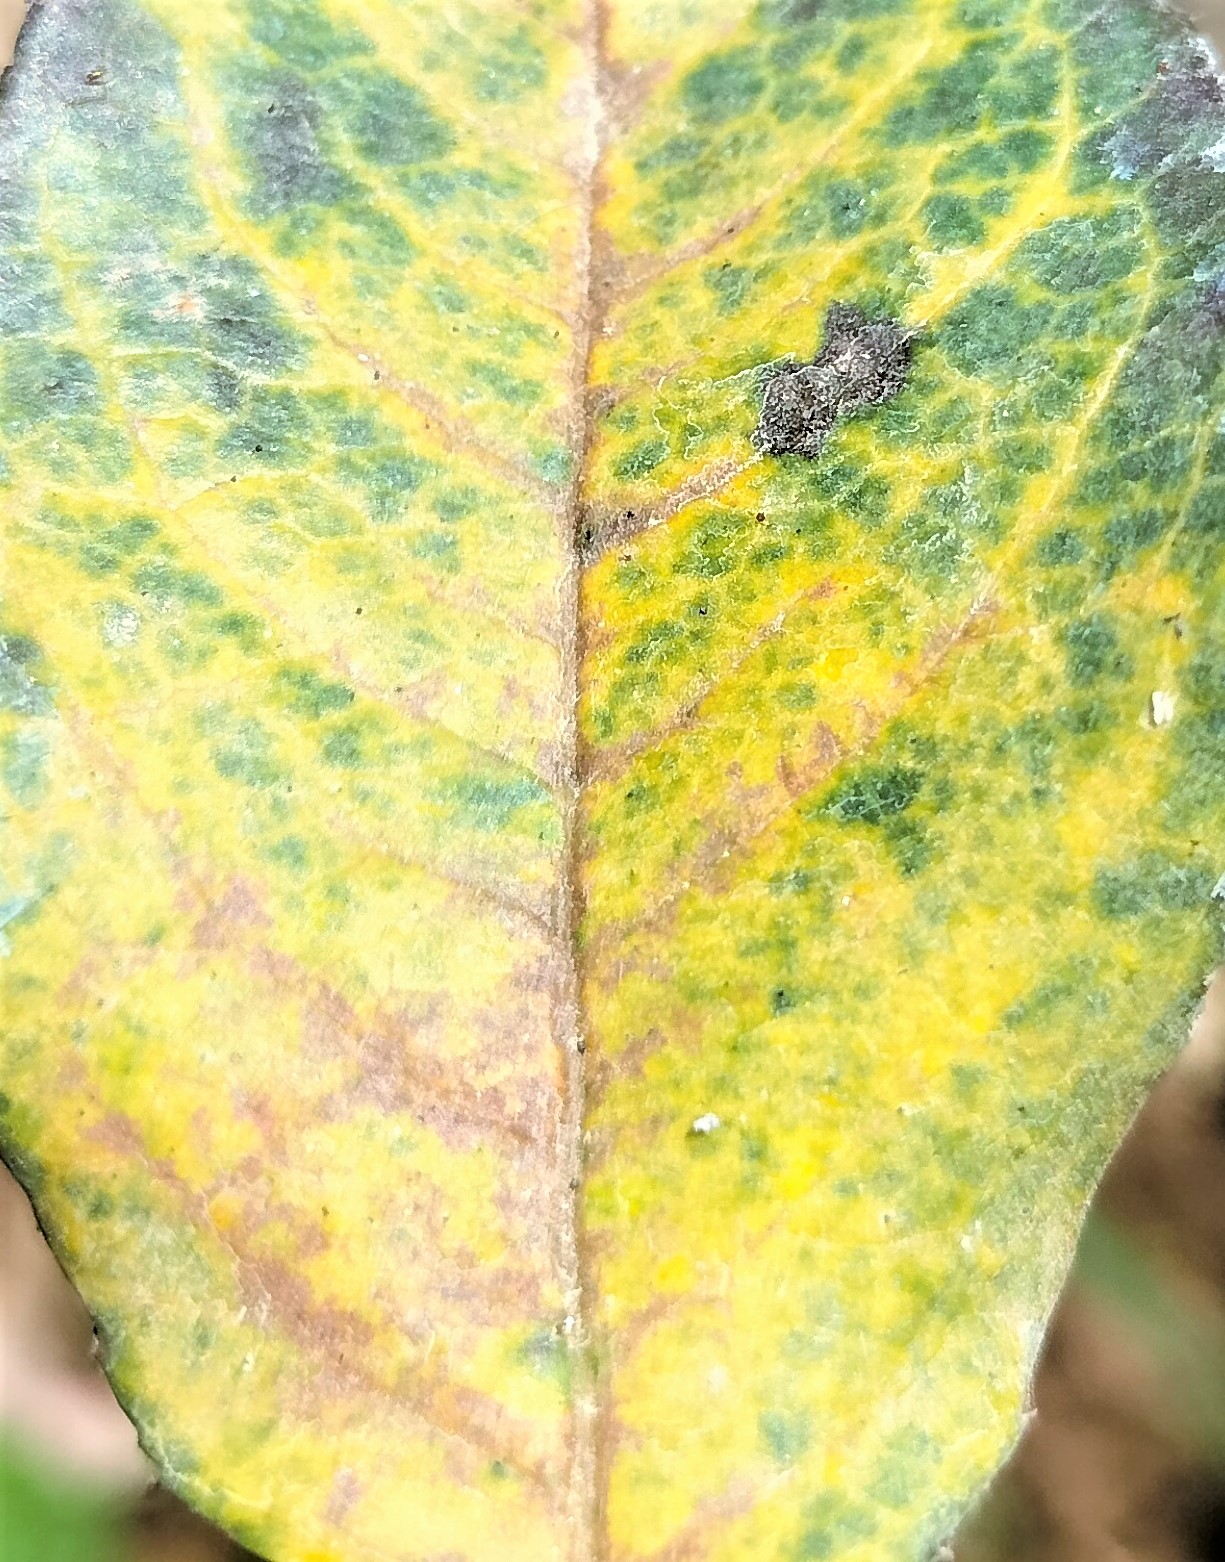
Label: Downy Mildew